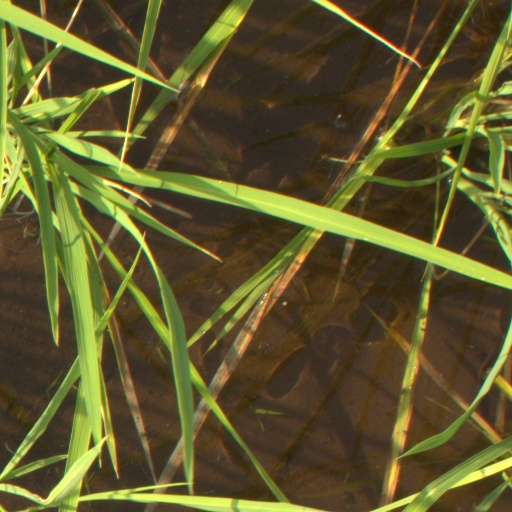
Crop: rice